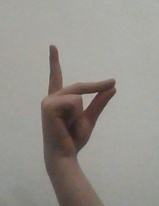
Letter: ta